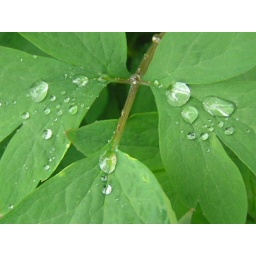
Rain drops on leaves of pink bleeding heart plant in my front yard